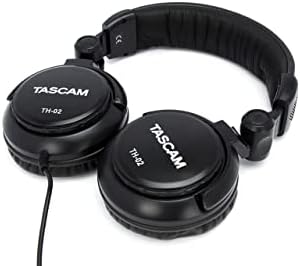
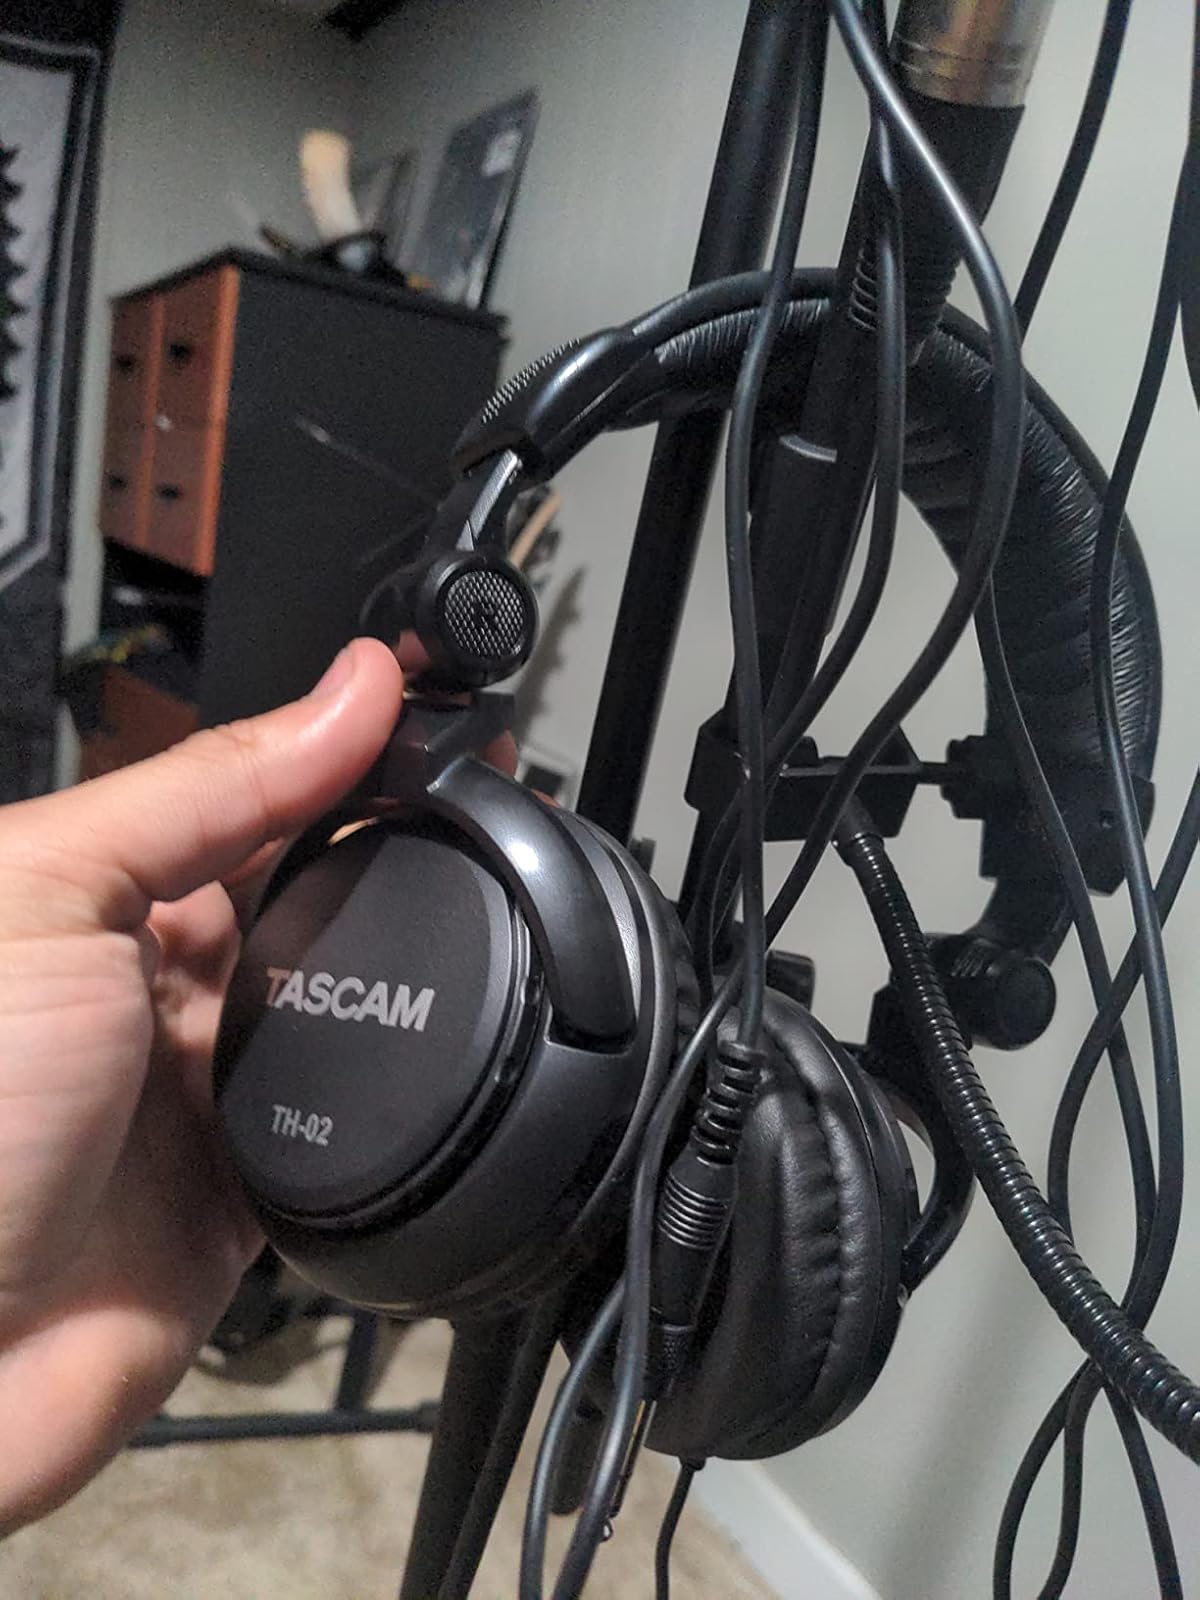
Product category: headphones
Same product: yes